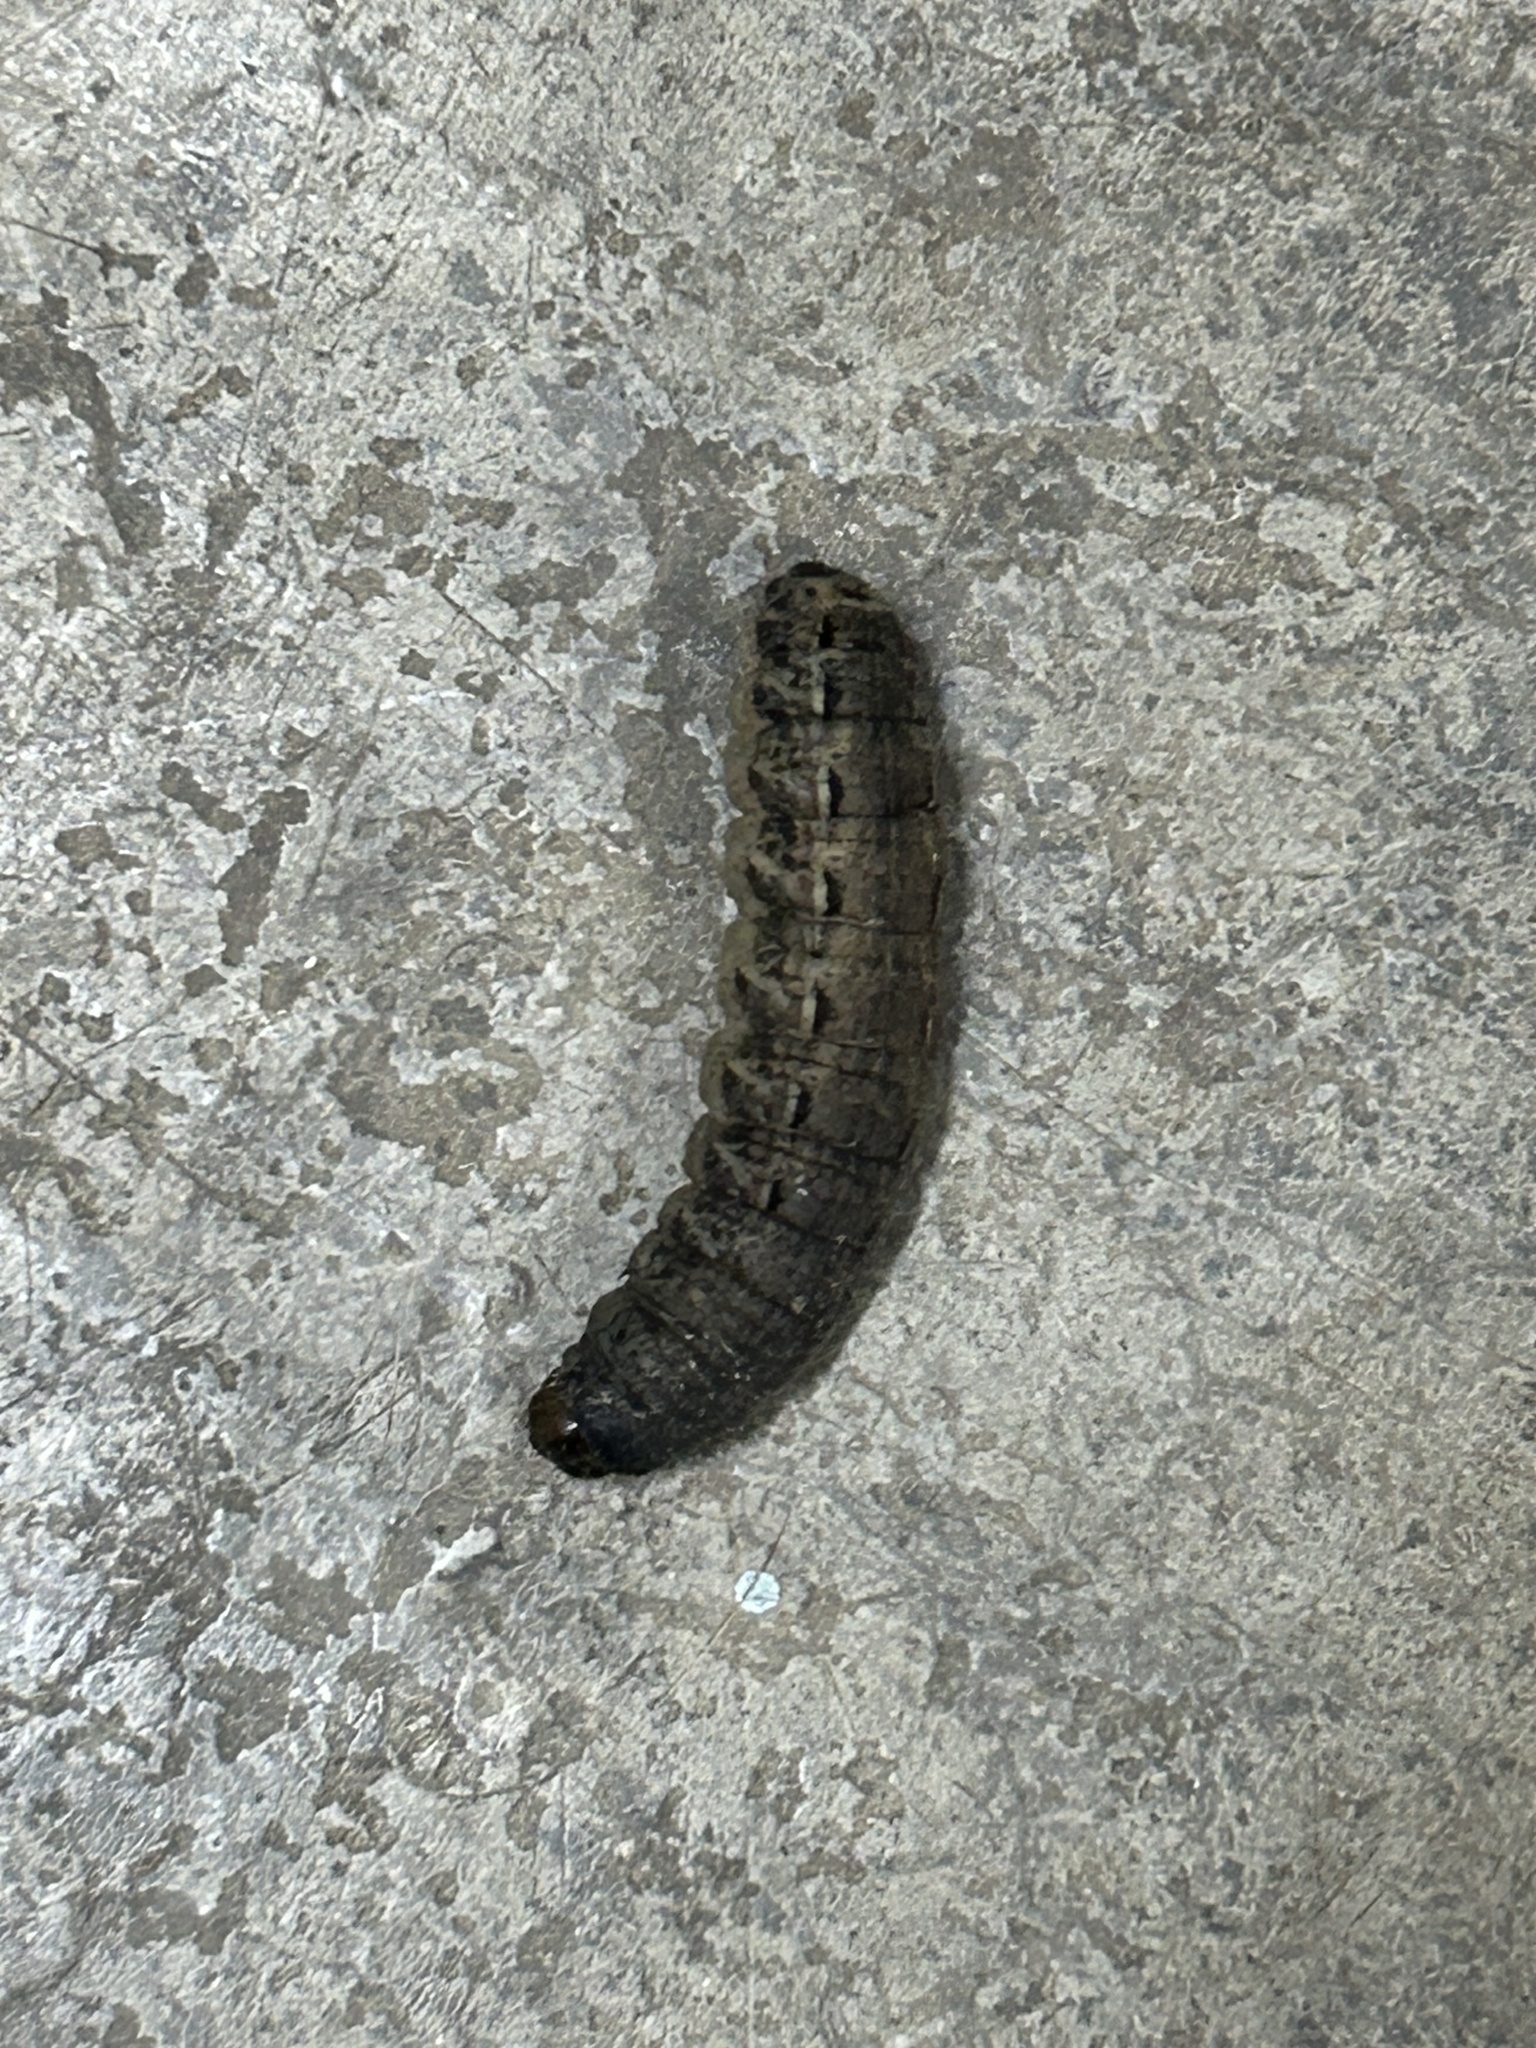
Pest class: cutworms